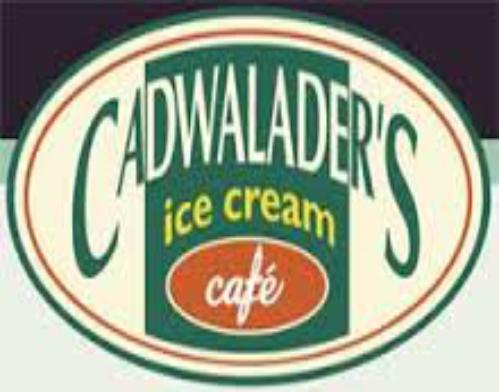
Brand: Cadwalader's Ice Cream
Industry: Food